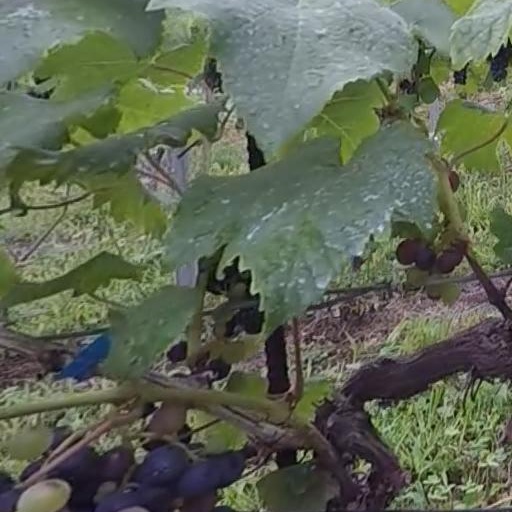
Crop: grape